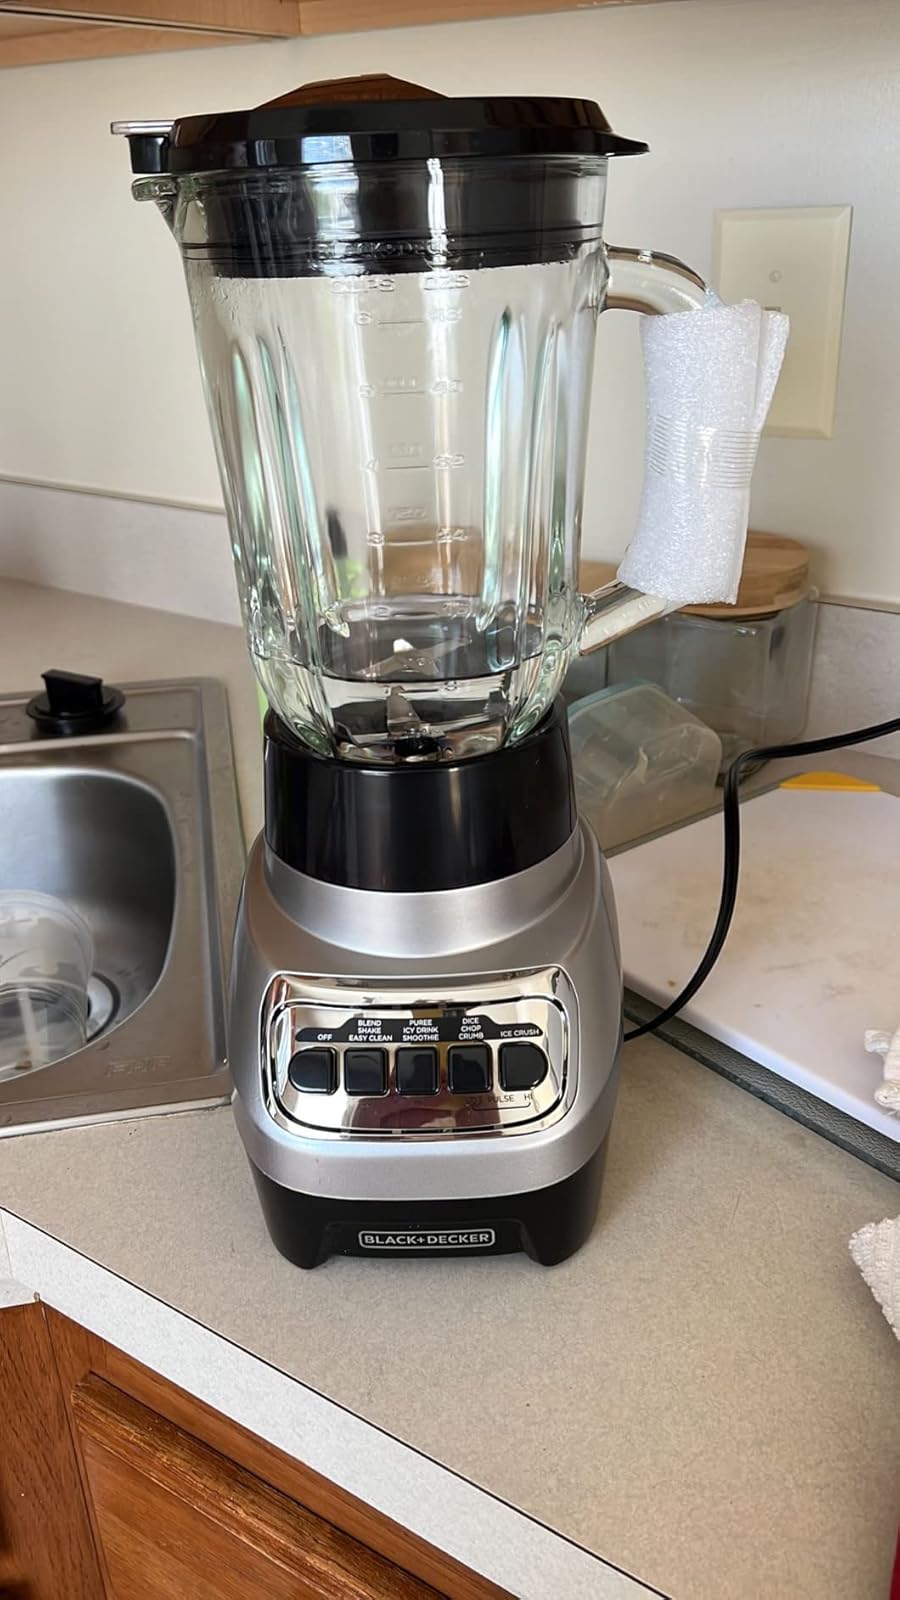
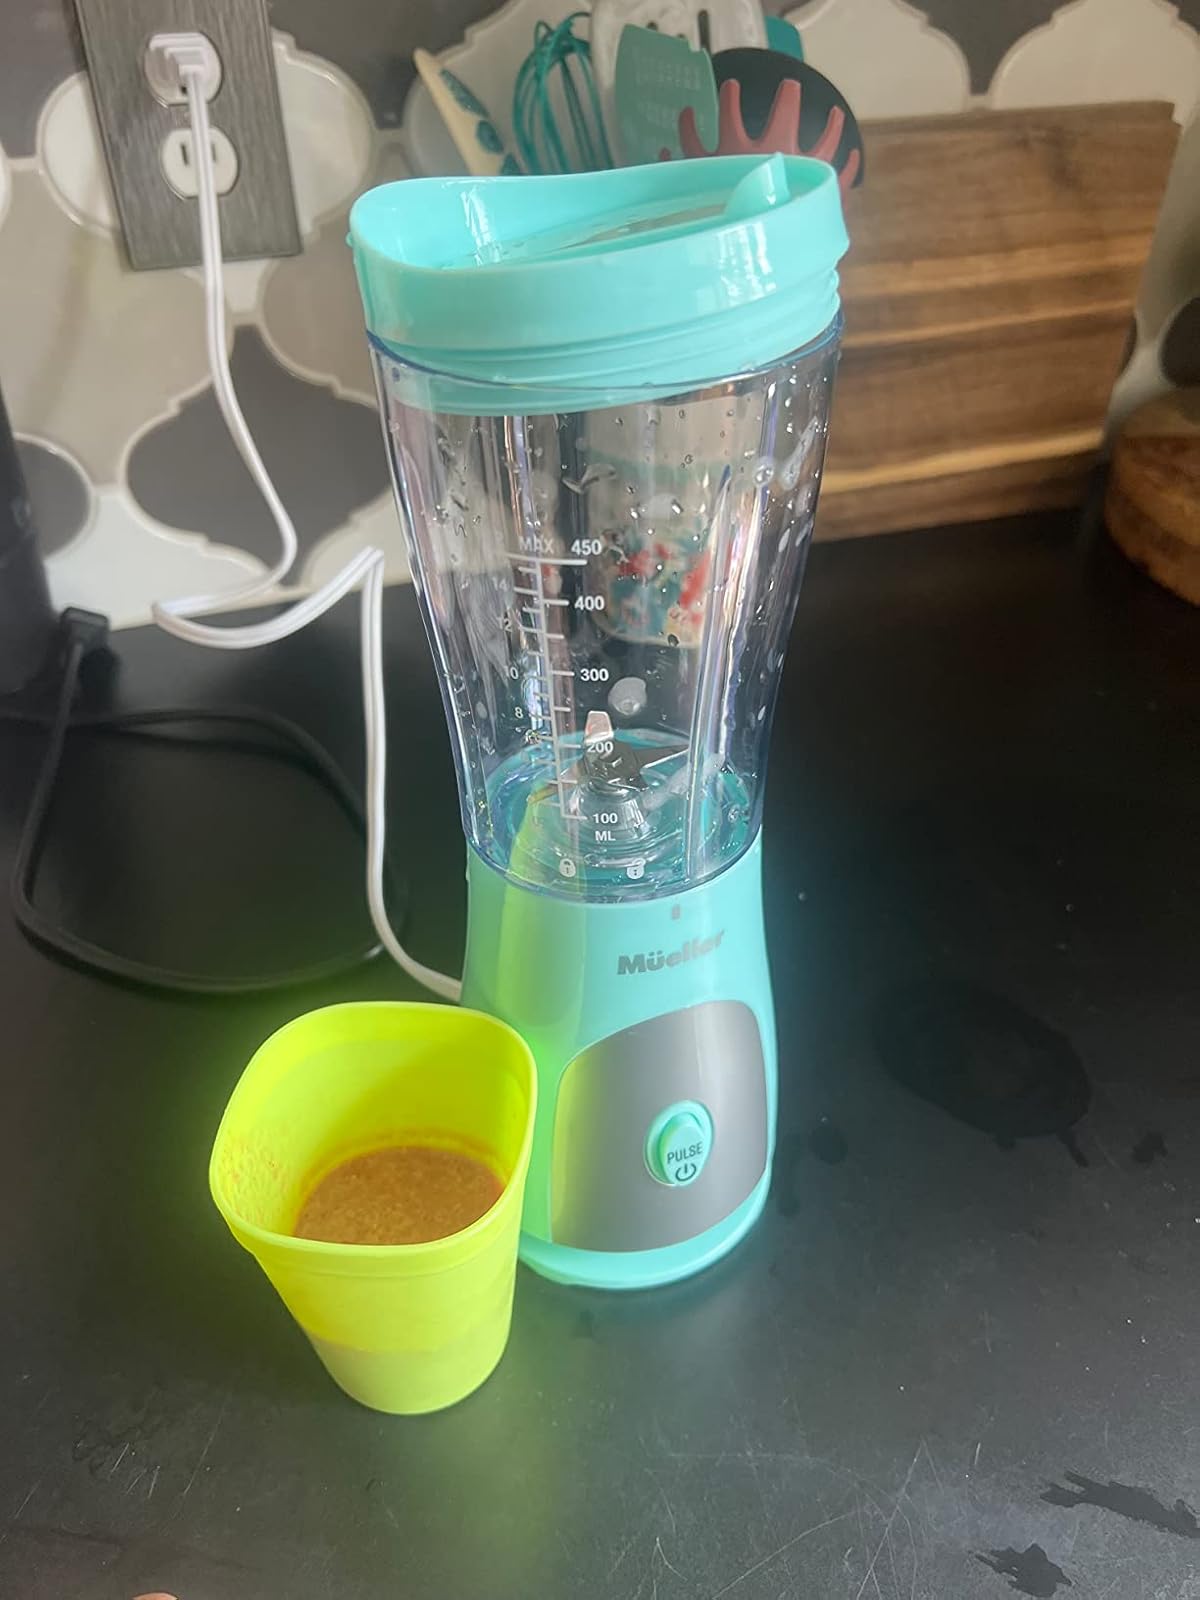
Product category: items_blender
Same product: no